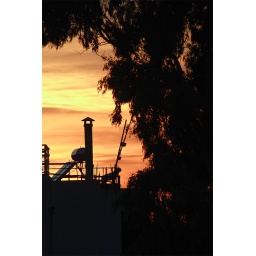
A cat investigates something interesting in the trees at sunset. Taken from our balcony at our hotel in Ixia, Rhodes, Greece.